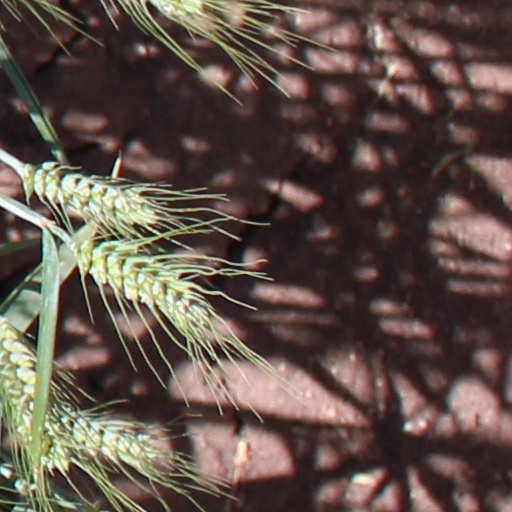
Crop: wheat